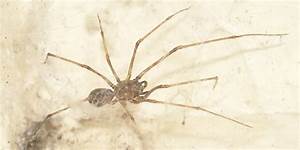
Label: spider